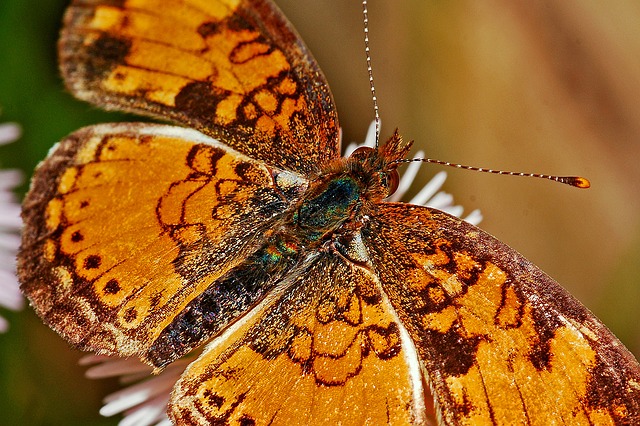
Label: butterfly